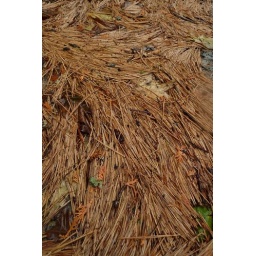
These needles had been sorted and arranged by water running off the carriage road.